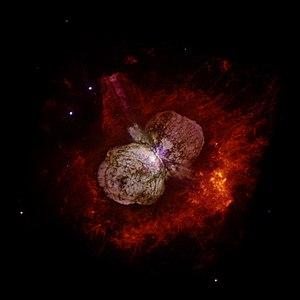
Cet article contient la liste des étoiles les plus massives actuellement connues par ordre décroissant de masse. La plupart des masses énumérées ci-dessous sont contestées et, en tant que sujet des recherches en cours, restent à l’étude et peuvent être révisées. En effet, bon nombre des masses énumérées dans le tableau ci-dessous sont déduites de la théorie, en utilisant des mesures difficiles de la température et de la luminosité absolue des étoiles. Toutes les masses énumérées ci-dessous sont incertaines : la théorie et les mesures repoussent les limites des connaissances et de la technologie actuelles. Les mesures ou la théorie, ou les deux, peuvent être incorrectes. Dans certains cas de système stellaire complexe, tel HD 15558, il reste envisagé que ce qui est considéré comme une étoile puisse être un système double auquel cas la masse est faussée.
La limite d'Eddington, ou luminosité d'Eddington, est une valeur de luminosité qu'un objet céleste ne peut dépasser : au-delà, la pression de radiation prend le pas sur la gravité et des constituants de l'objet sont éjectés.
En astronomie, une hypernova, ou supernova superlumineuse, est une explosion qui libérerait l'énergie de plus de 100 supernovas, soit environ 10⁴⁶ joules. Il s'agirait des explosions les plus puissantes de notre Univers depuis le Big Bang. Depuis la fin des années 1990, le terme désigne plus spécifiquement l'effondrement en fin de vie d'une étoile exceptionnellement massive. Ces étoiles sont très rares et il est estimé qu'une hypernova se produit dans la Voie lactée seulement une fois tous les 200 millions d'années.